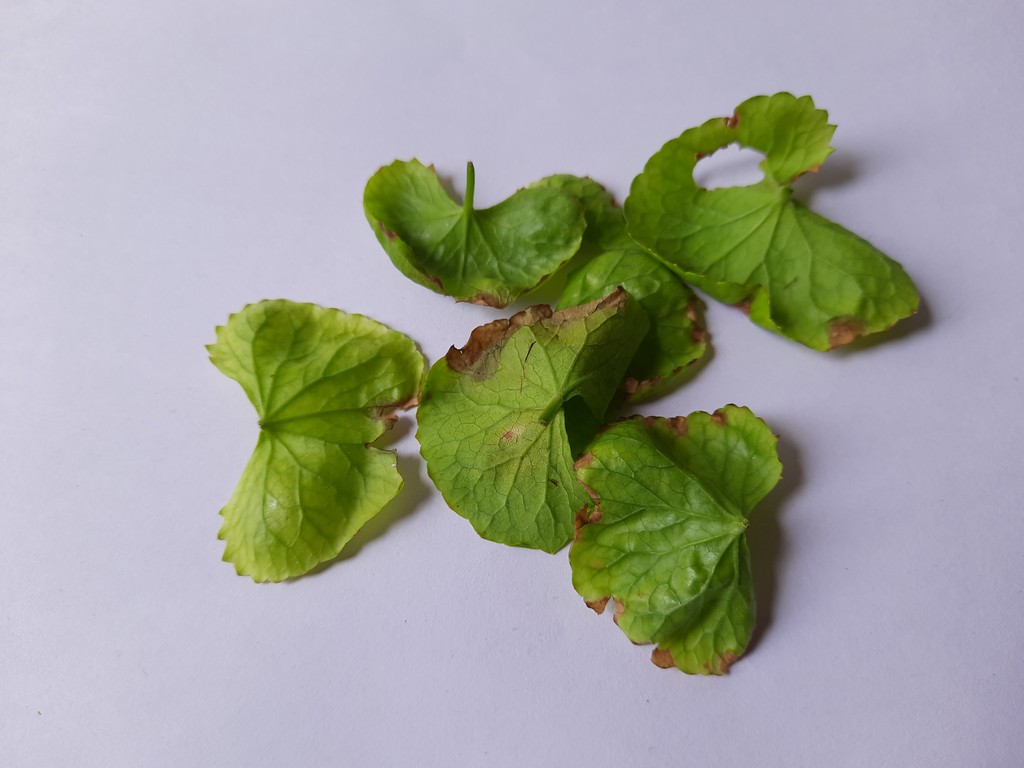
Label: Unhealthy